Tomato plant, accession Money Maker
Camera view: bottom (45 deg); turntable rotation: 0 degrees
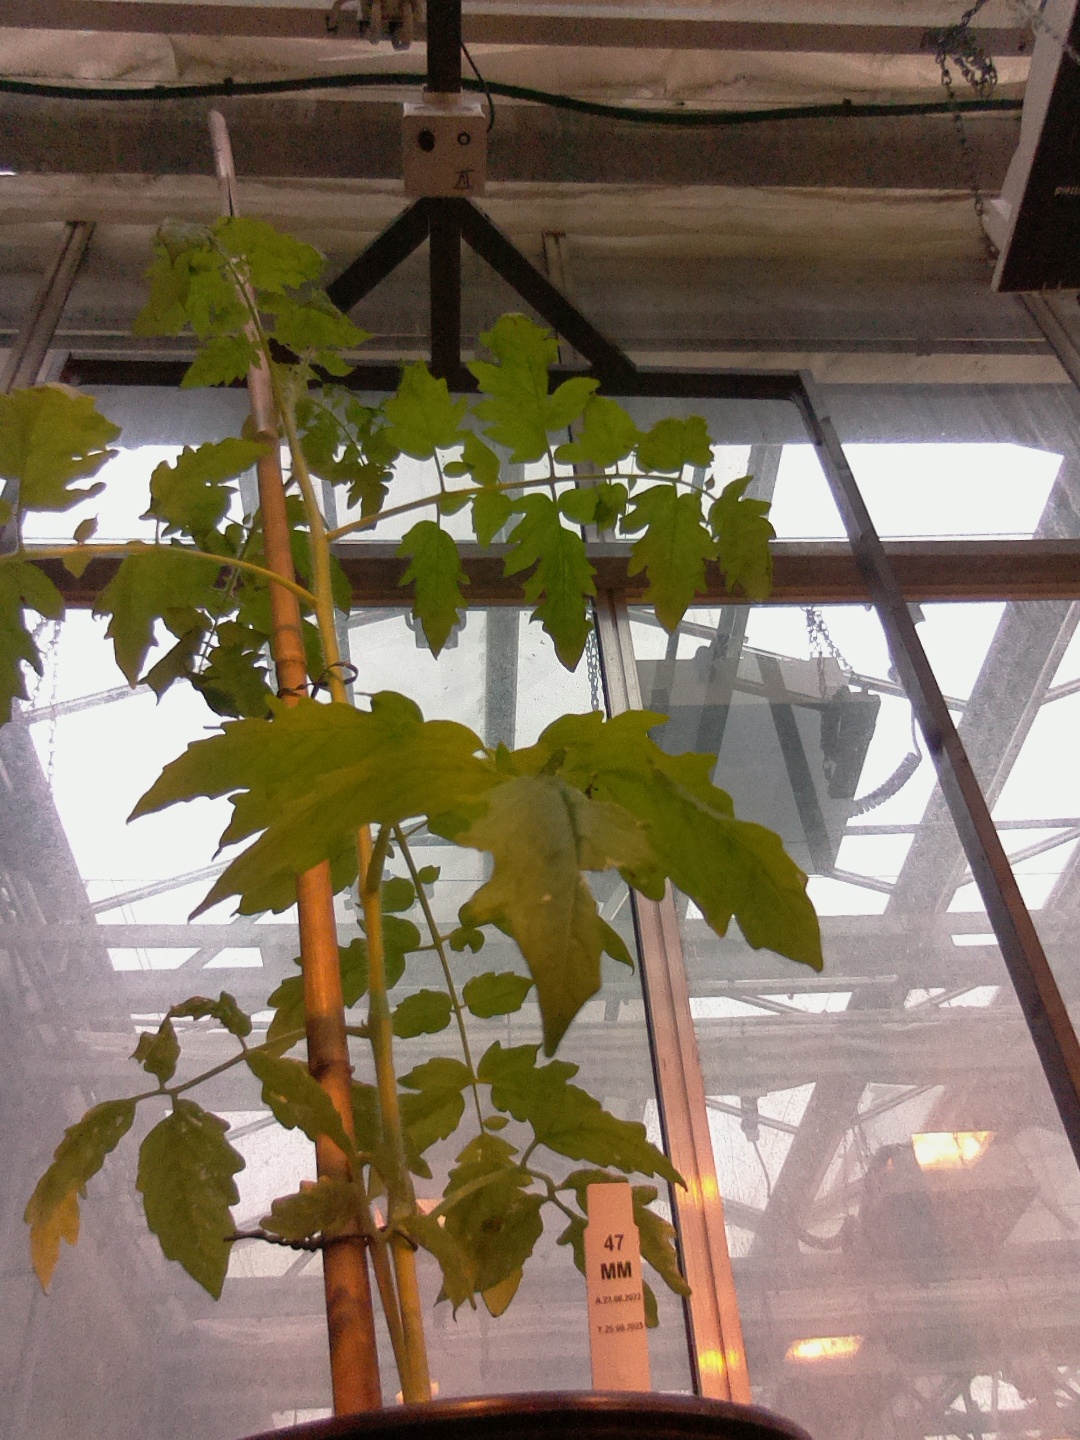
BBCH growth stage 15: 10 of true leaves visible